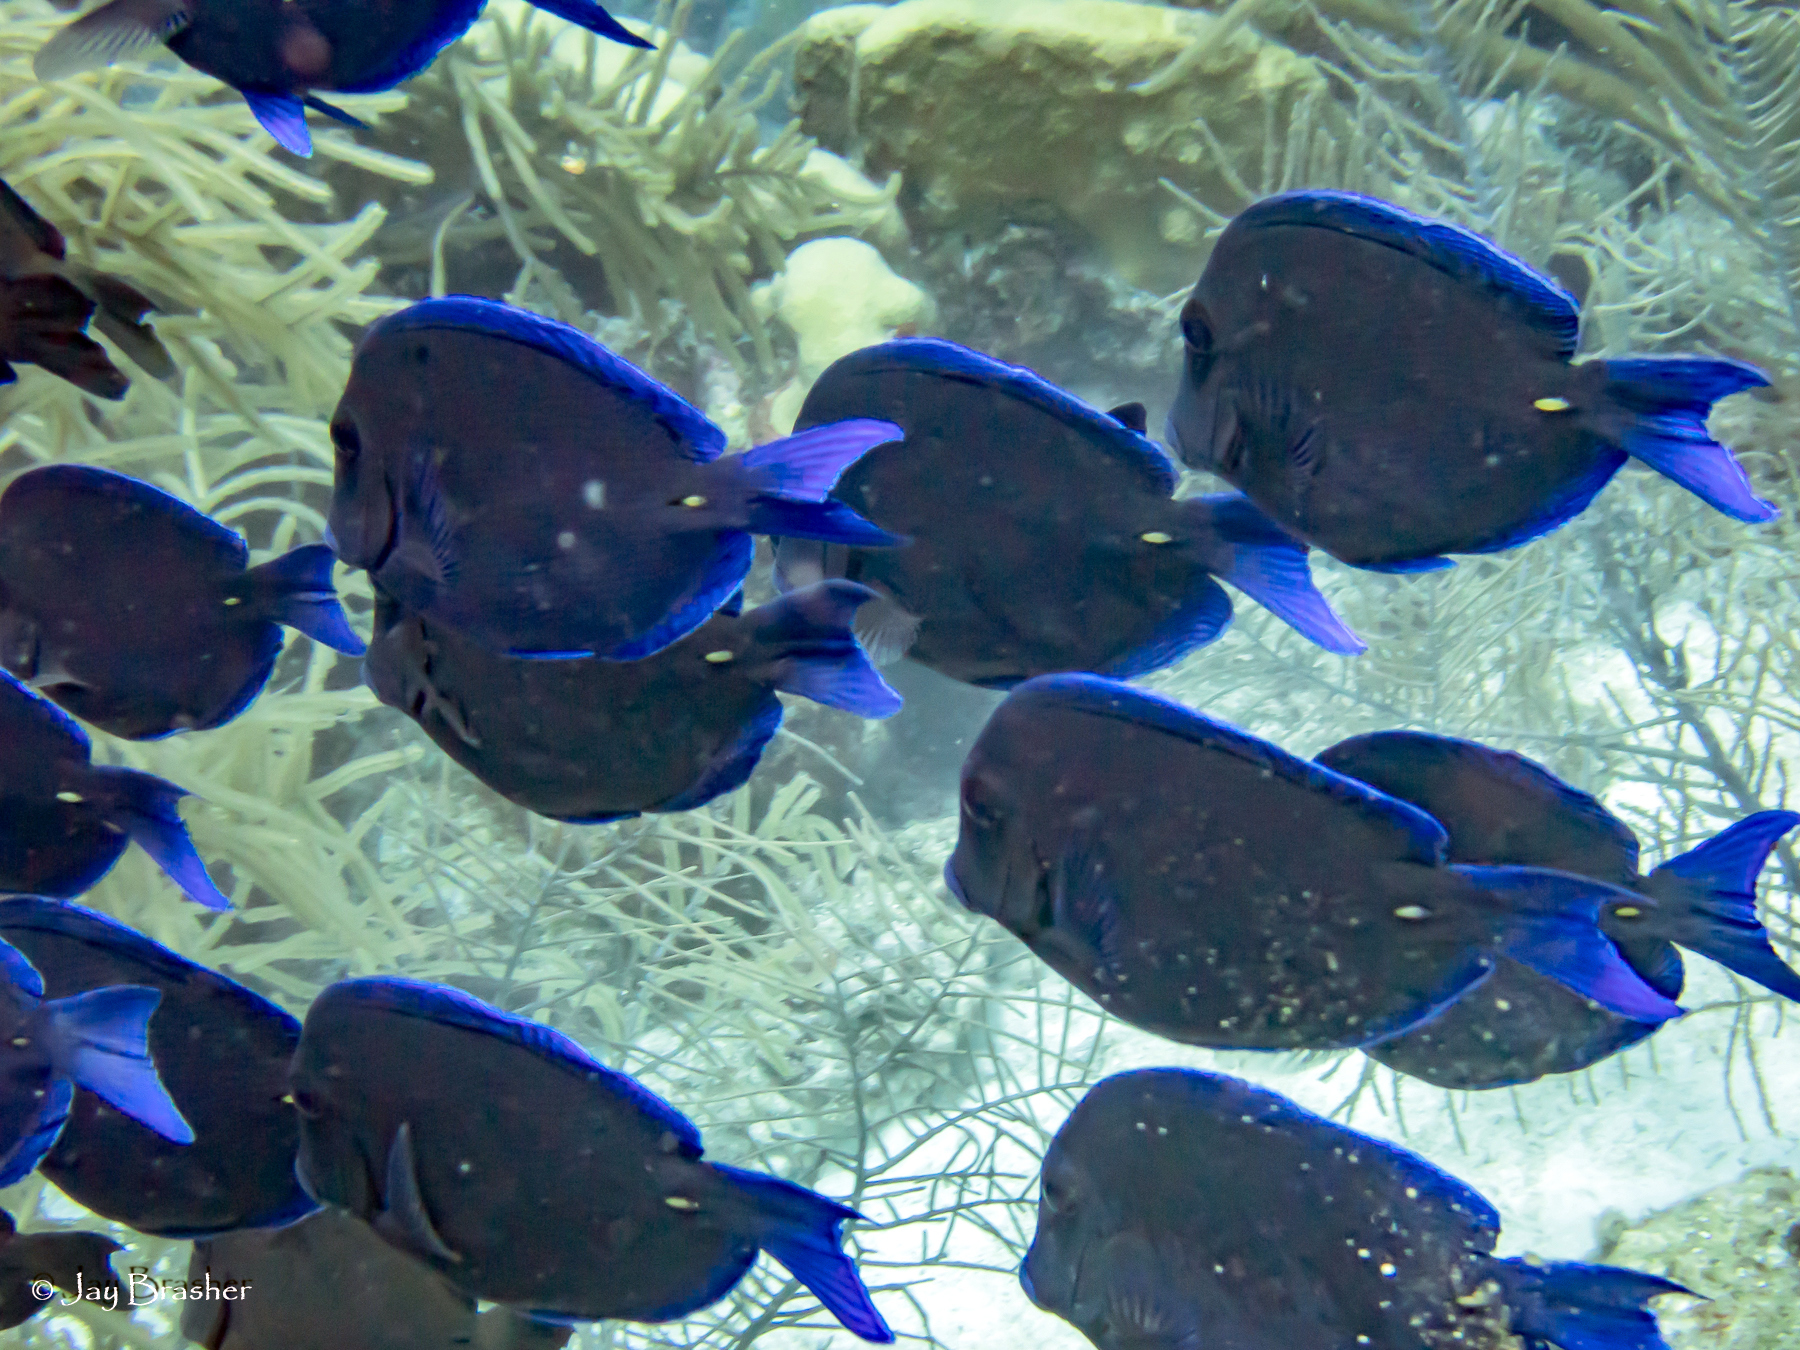
Acanthurus coeruleus (Atlantic Blue Tang)